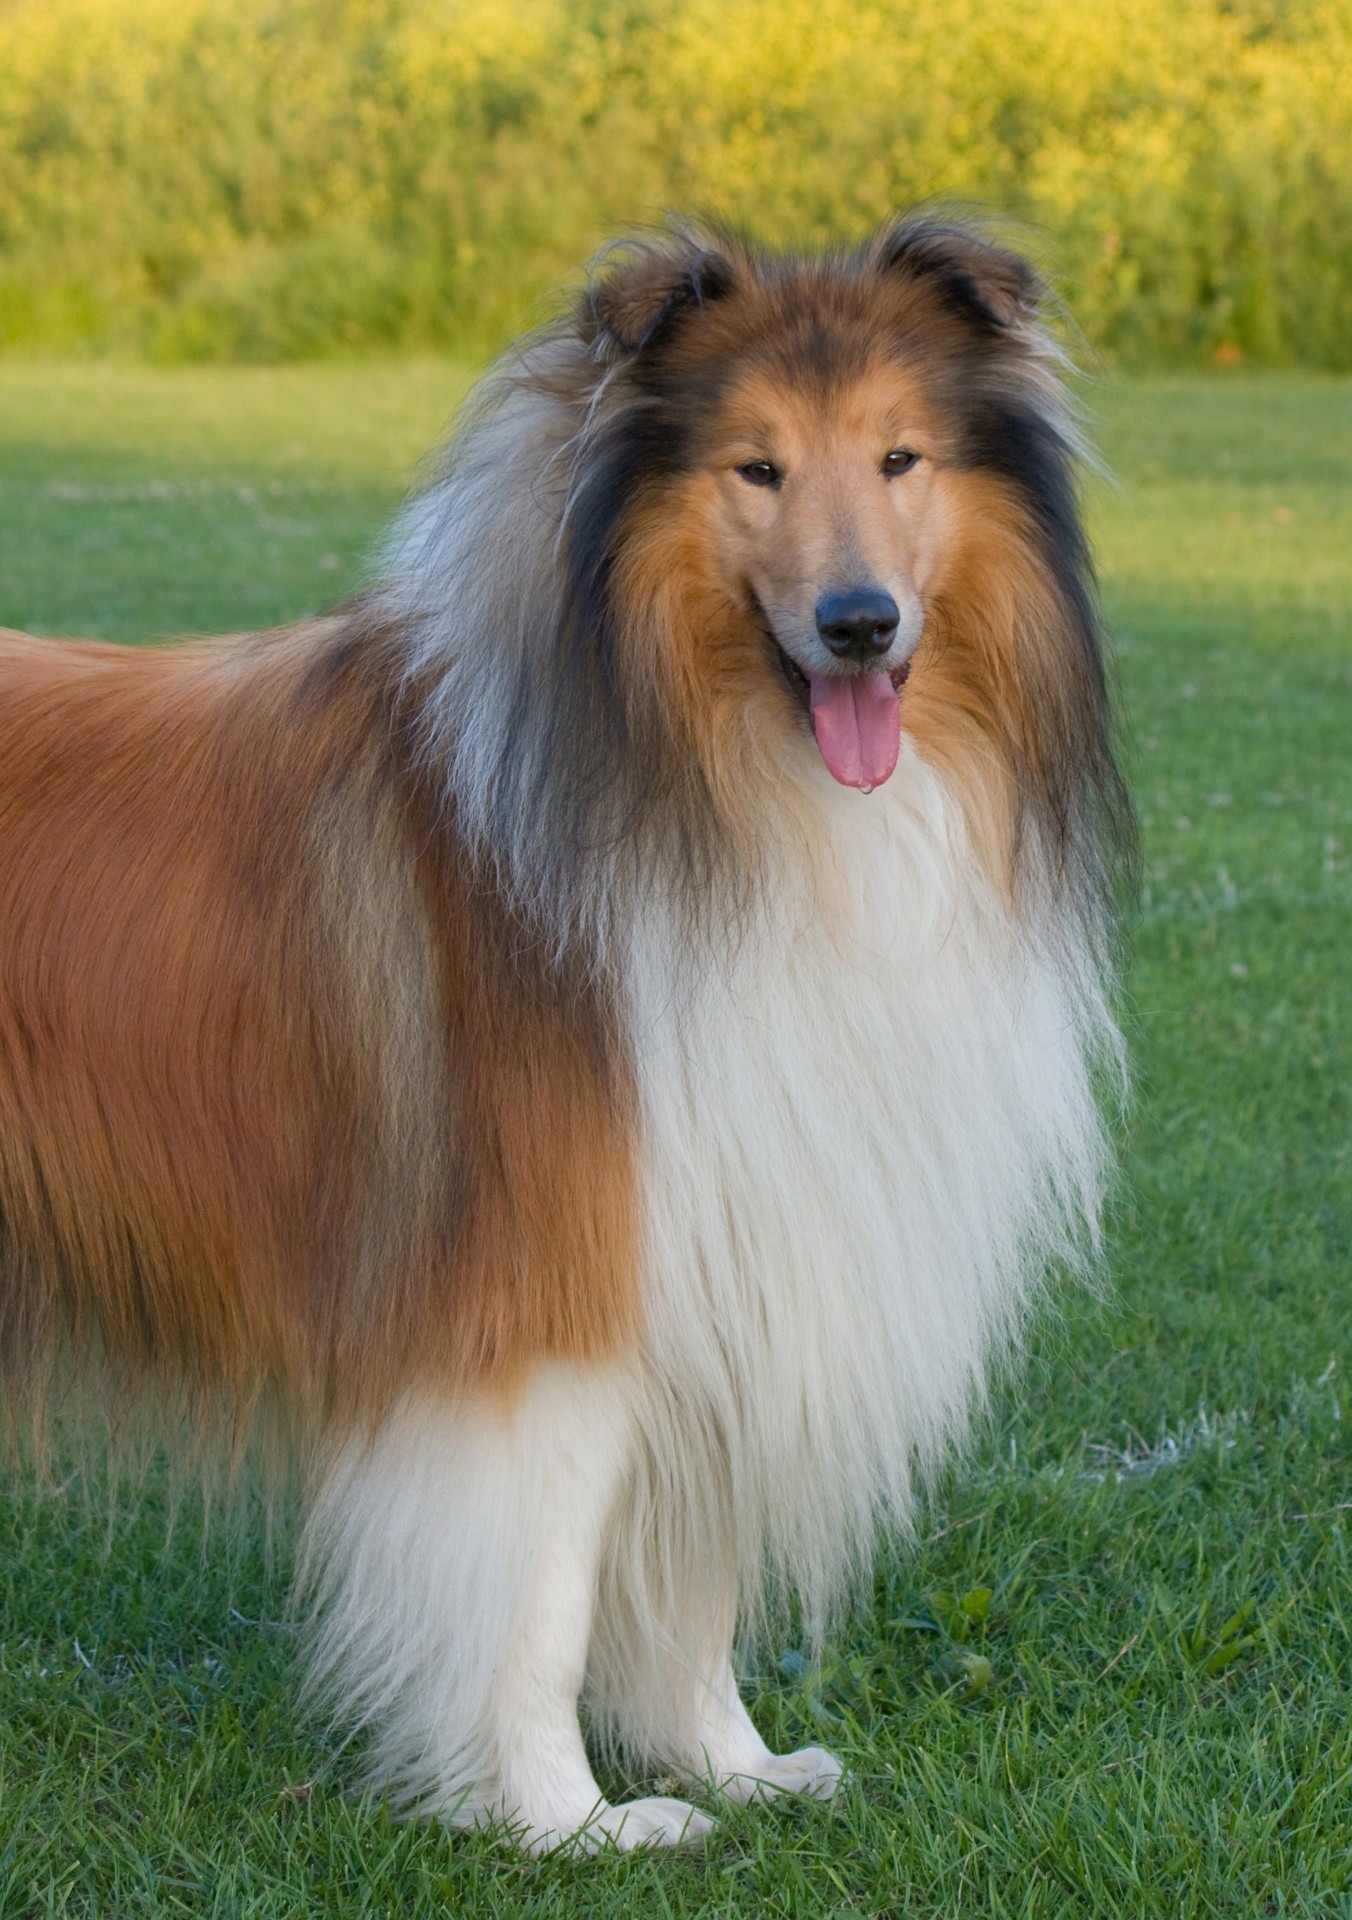
grass, white, dog, animal, canine, standing, collie, pet, portrait, green, mammal, close up, vertebrate, sable, beautiful, dog breed, breed, pedigree, lassie, shetland sheepdog, dog like mammal, carnivoran, dog breed group, miniature australian shepherd, icelandic sheepdog, rough collie, german spitz mittel, german spitz, german spitz klein, scotch collie, phalene